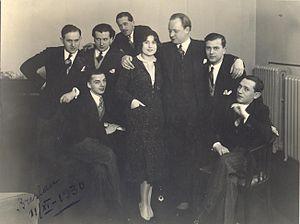
Les Comedian Harmonists formaient un sextuor vocal allemand, actif entre 1928 et 1935. Pendant l'entre-deux-guerres, l'ensemble était renommé dans toute l'Europe. Les Comedian Harmonists se sont séparés avant leur « interdiction de se produire en public » par la Reichskulturkammer, trois de leurs membres étant Juifs. Ils ont donné leur dernier concert allemand à Munich le 25 mars 1934, pour se produire à l'étranger, et effectuer leur dernier enregistrement début 1935.